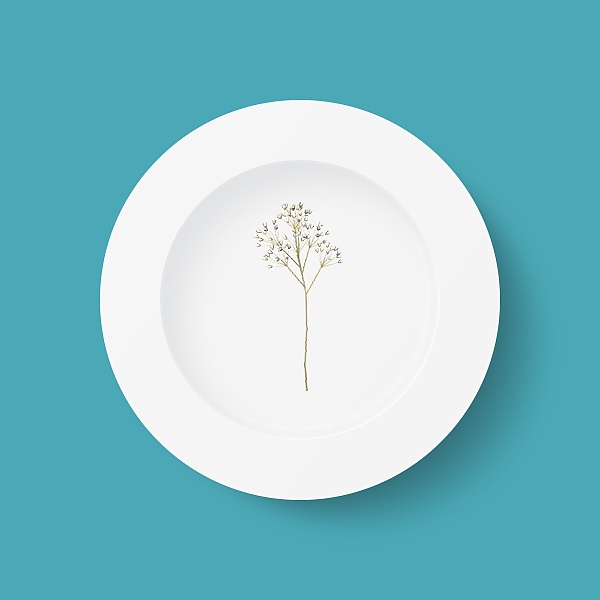
Label: trash